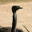
Label: bird